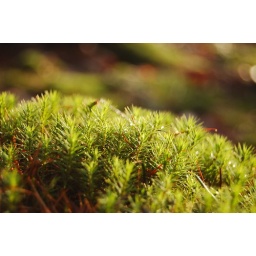
Fresh green moss in a forest near Leende, Noord Brabant.